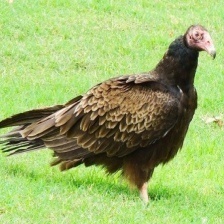
Species: TURKEY VULTURE
Scientific name: CATHARTES AURA
ImageNet parent category: vulture